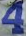
Number: 4